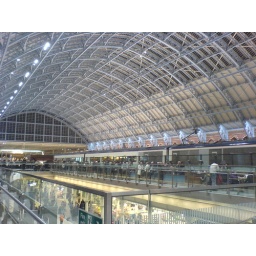
Amazing roof inside St Pancras, underneath the huge champagne bar runs from right to left.